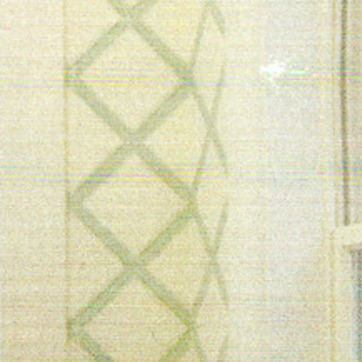
Material: wallpaper